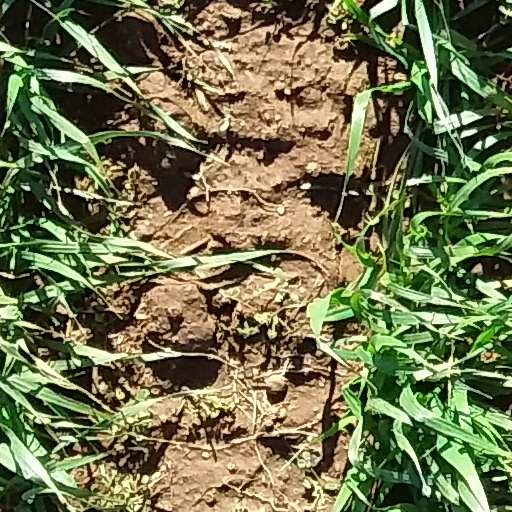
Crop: wheat